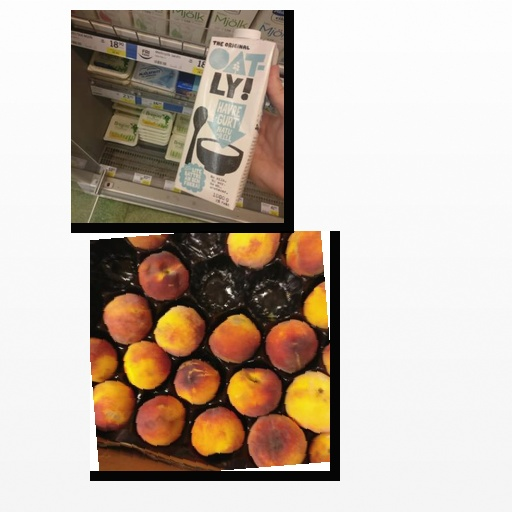
Food items: oatghurt, peach